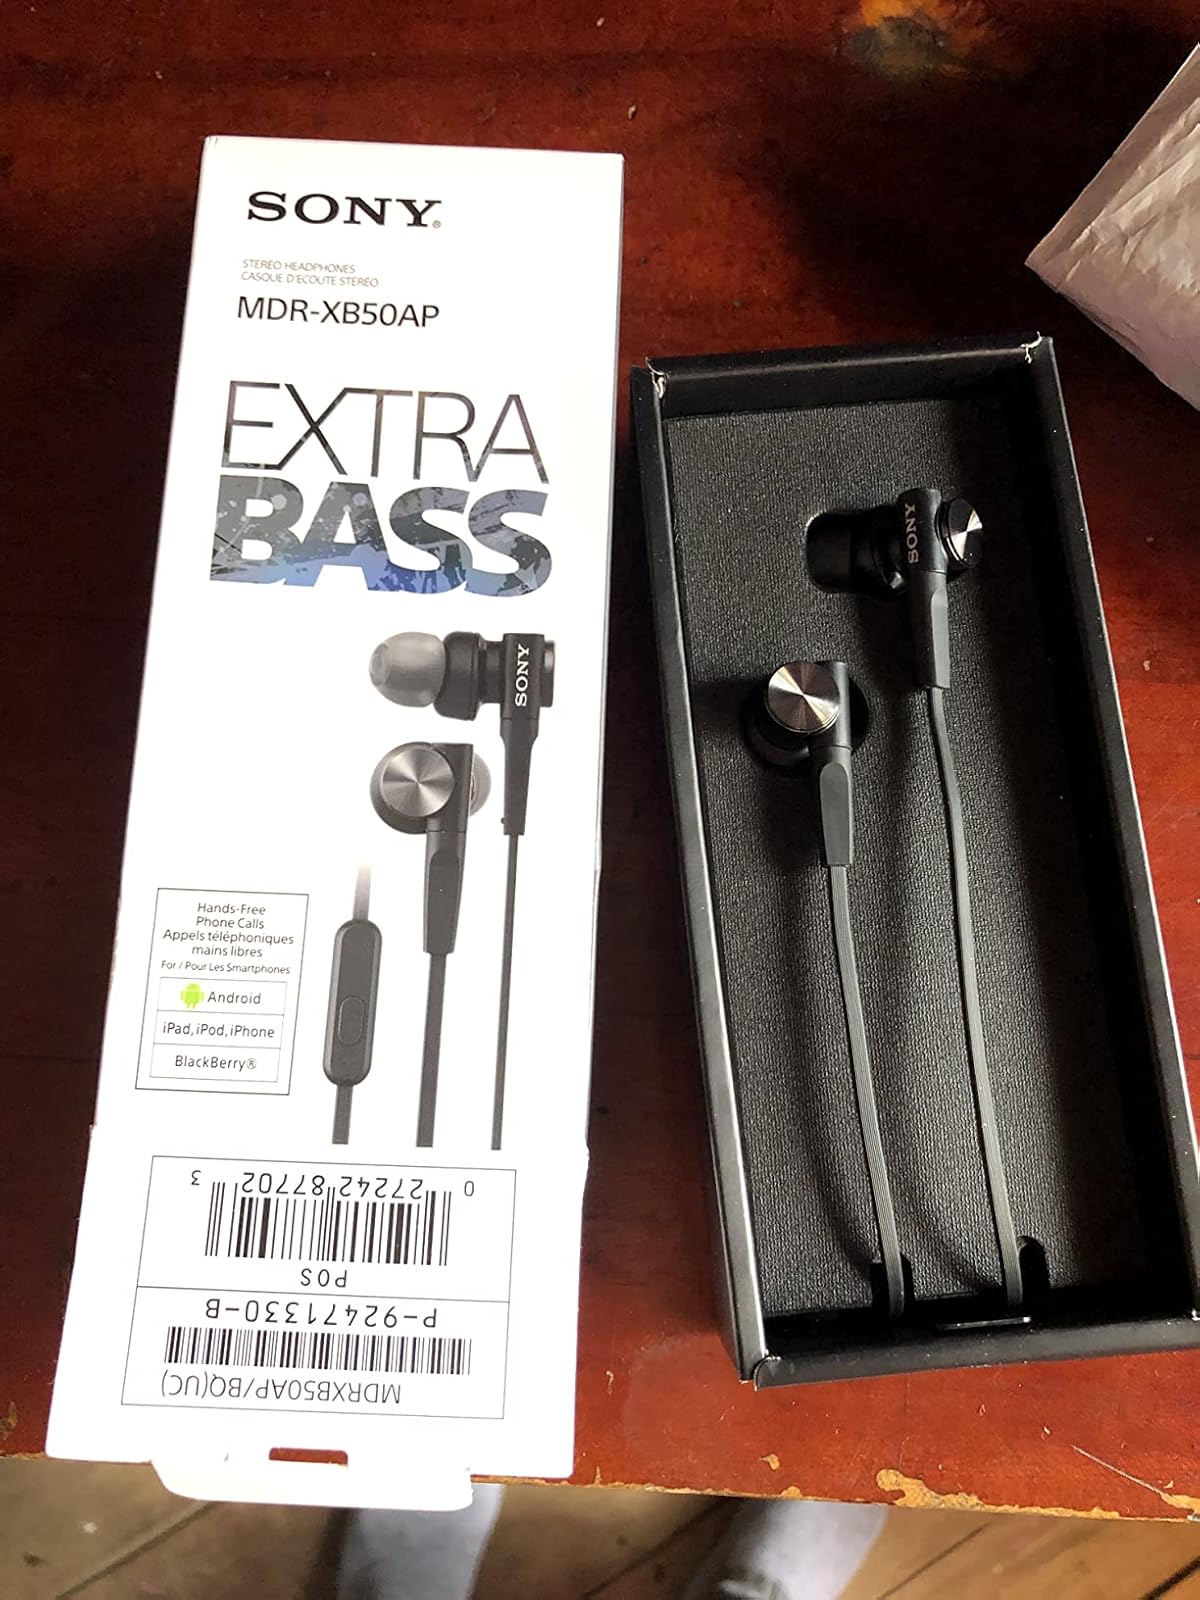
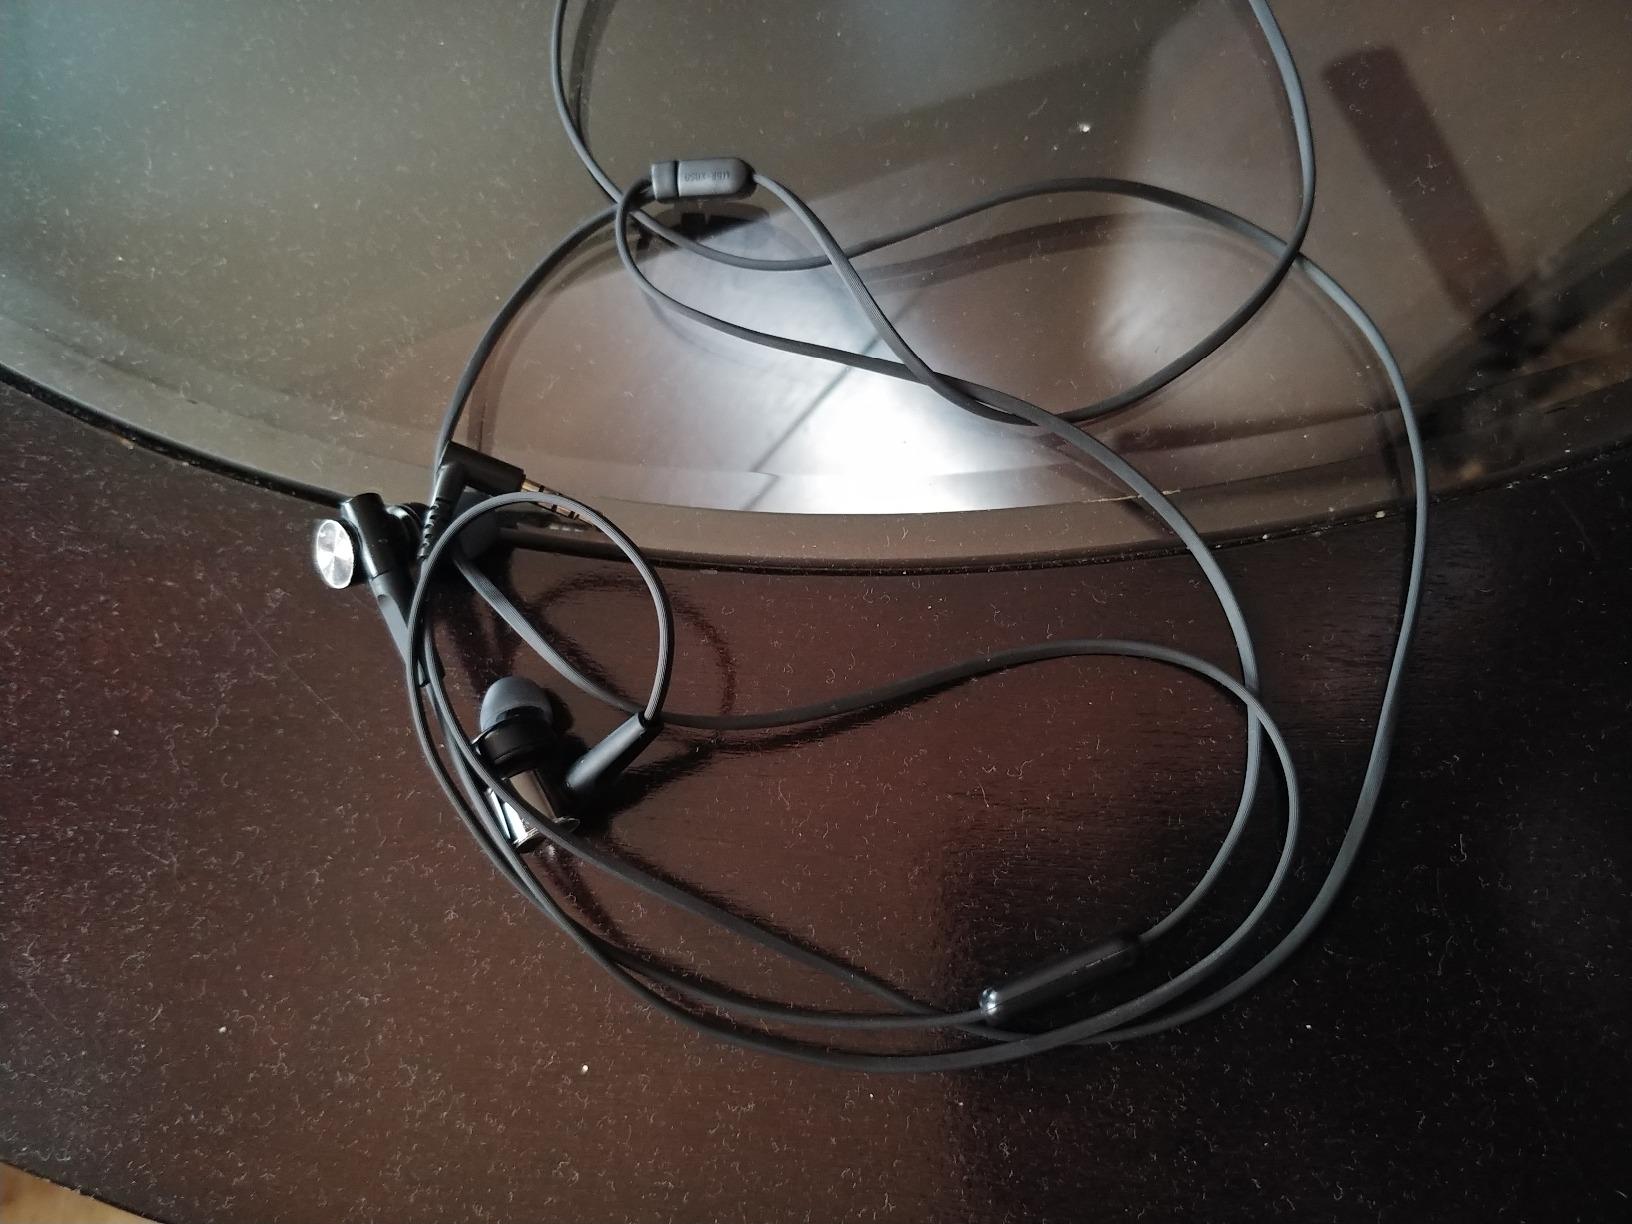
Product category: headphones
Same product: yes